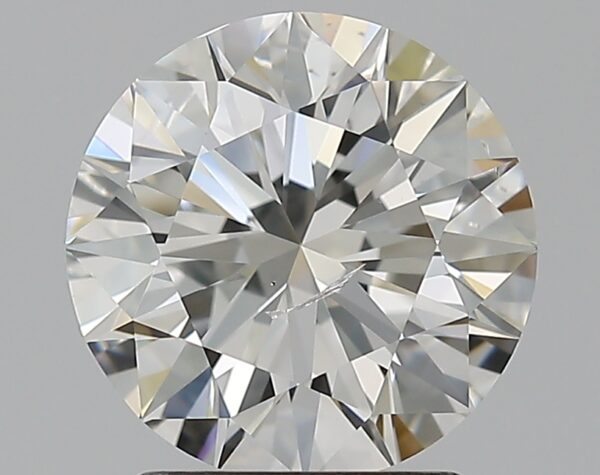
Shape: round
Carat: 2
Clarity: SI2
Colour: I
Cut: EX
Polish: EX
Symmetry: VG
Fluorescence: N
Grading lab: GIA
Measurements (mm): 7.96 x 8.03 x 5.02